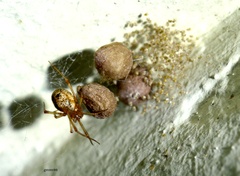
Species: Parasteatoda_tepidariorum